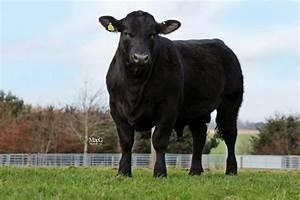
cow